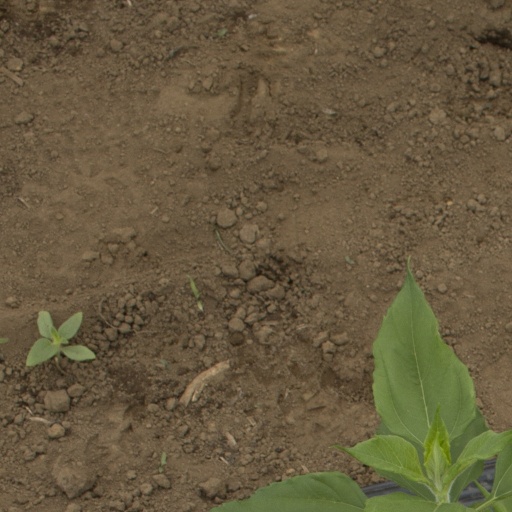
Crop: Jerusalem artichoke